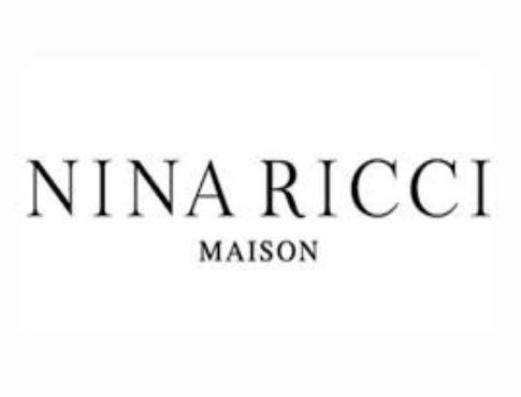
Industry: Clothes